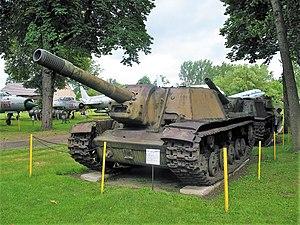
Le SU-152 est un obusier automoteur lourd soviétique utilisé pendant la Seconde Guerre mondiale.